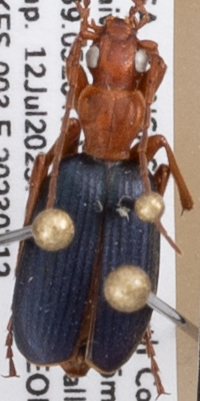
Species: Brachinus alternans
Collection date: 2023-07-12
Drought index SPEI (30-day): -0.512
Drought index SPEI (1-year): -1.348
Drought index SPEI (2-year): -0.746